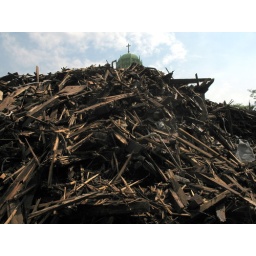
A cross rises above the mountain of rubble.